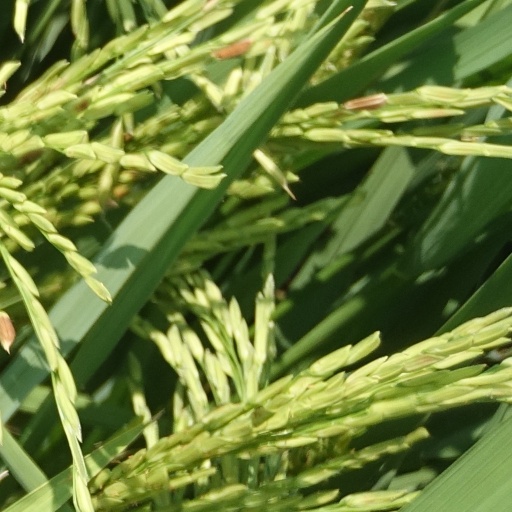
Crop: rice